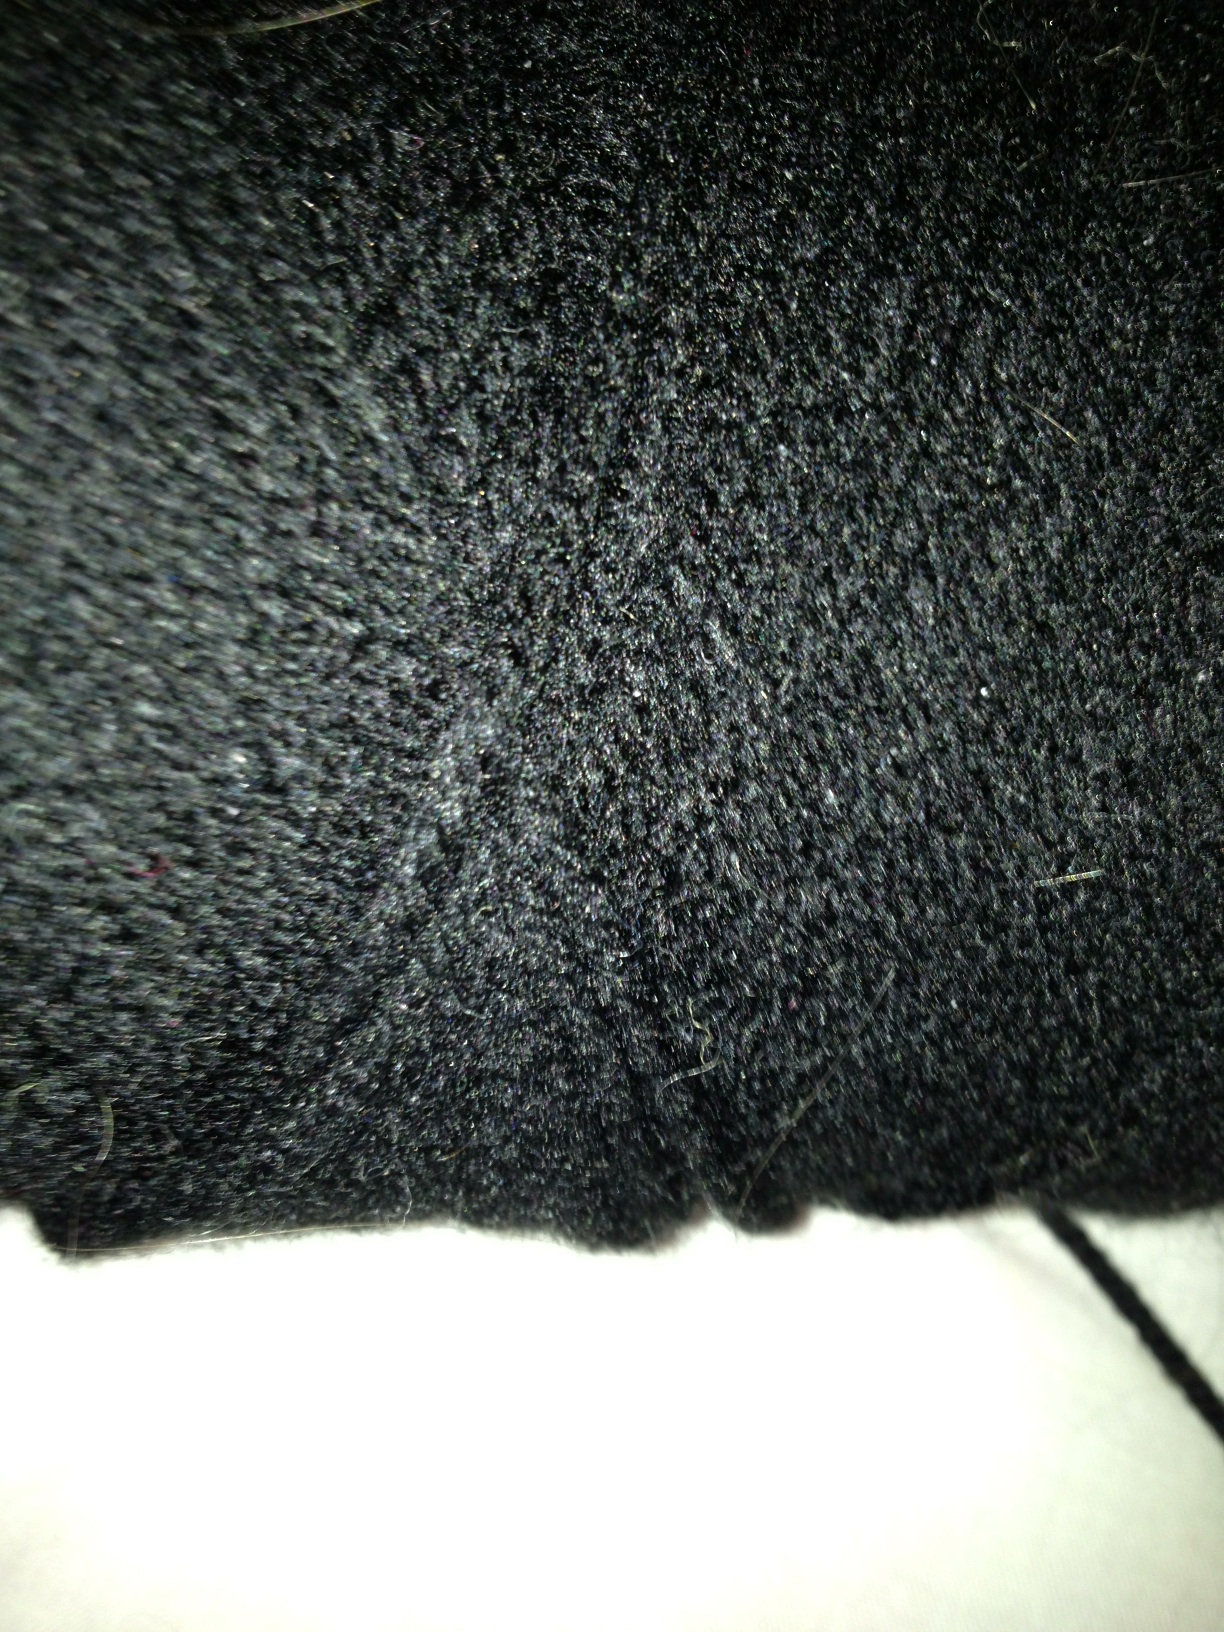Question: What color is this yarn?
Answer: black